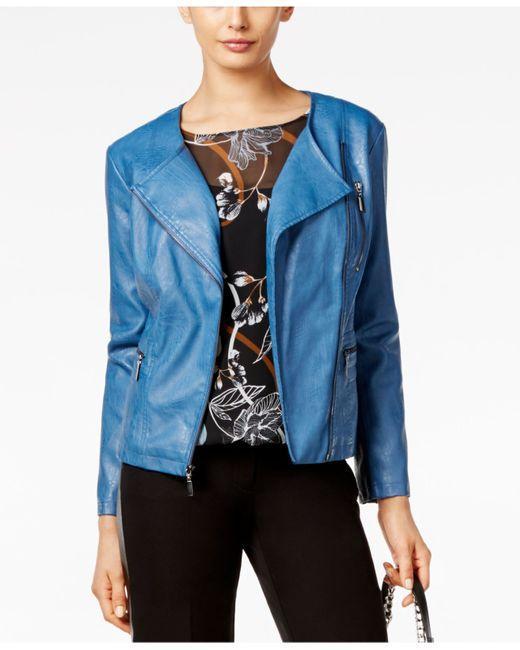
Stylische Partybekleidung blaue Lederjacke für Damen